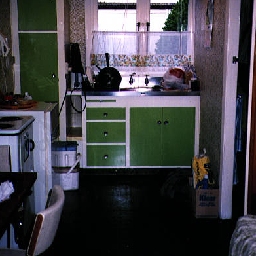
Room type: kitchen